Luxembourg Air Rescue

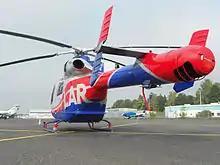
MD Helicopter 902

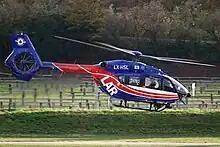
Airbus Helicopters H145

LAR operates a total of five MD Helicopters MD Explorer 902 and two Airbus Helicopters H145 rescue helicopters.